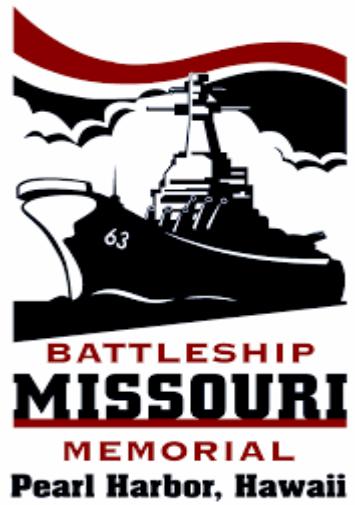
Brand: battleship
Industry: Leisure